Spanish cuisine

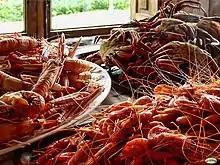
""Mariscada"]", a Spanish-style plateau de fruits de mer, typically featuring an assortment of steamed or grilled shellfish such as prawns, mussels, clams, and crab.

The extensive cuisine of Catalonia has rural origins and features foods from three climates: coastal, mountains, and the interiors. Some famous dishes include "escudella", "pa amb tomàquet", "", "samfaina", thyme soup, "caragols a la llauna", and the bomba de Barceloneta. Notable sauces are romesco sauce, aioli, bouillabaisse of Catalan origin, and "picada".